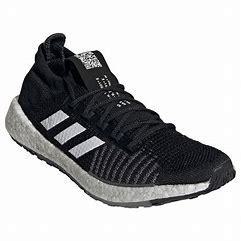
Brand: Adidas
Model: Pulseboost HD